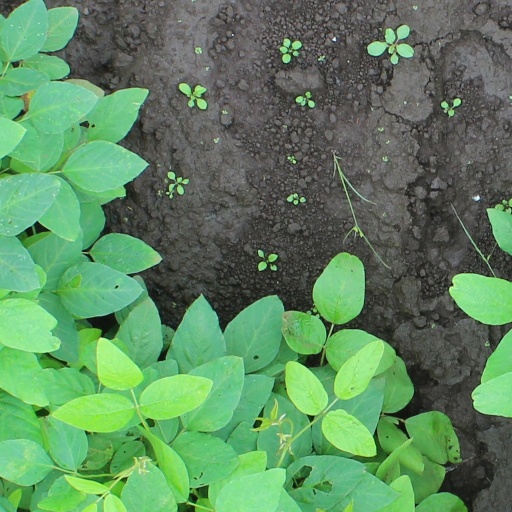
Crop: soybean